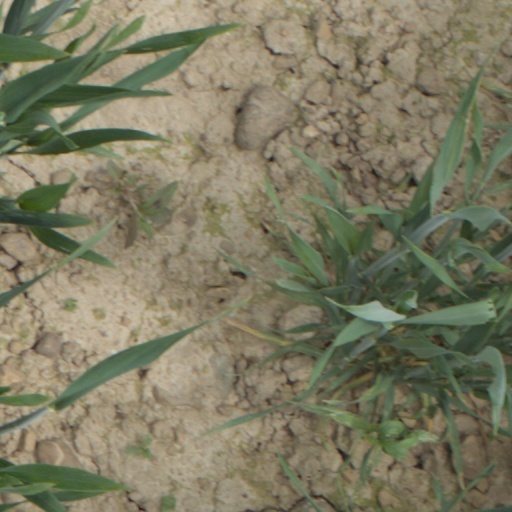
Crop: wheat